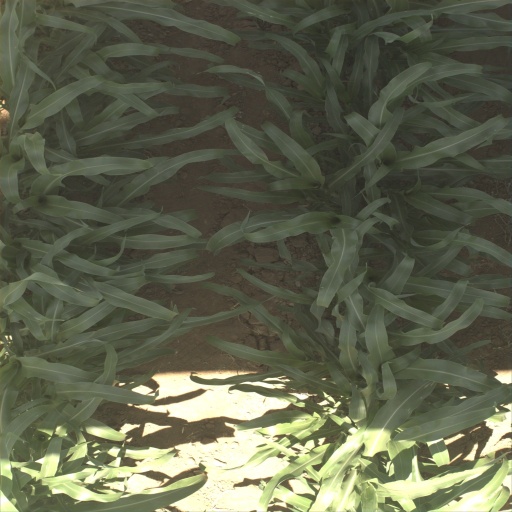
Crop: sorghum